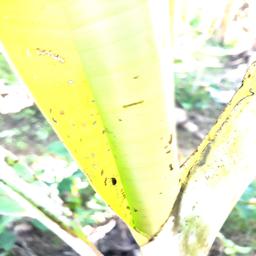
Label: BANANA APHIDS